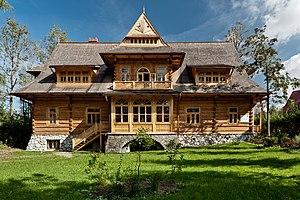
Zakopane [zakoˈpanε] est une ville de la voïvodie de Petite-Pologne, située au pied du massif le plus important du pays, les Tatras. Réputée pour ses paysages, pistes de ski, sentiers de randonnée, ainsi que pour sa culture populaire unique, elle est considérée comme la capitale des sports d'hiver de la Pologne. C’est également la ville la plus élevée du pays et un important centre touristique. Bien qu'elle ne soit pas très grande, elle attire près de trois millions de touristes par an, ce qui la place en troisième position dans le pays après Varsovie et Cracovie.